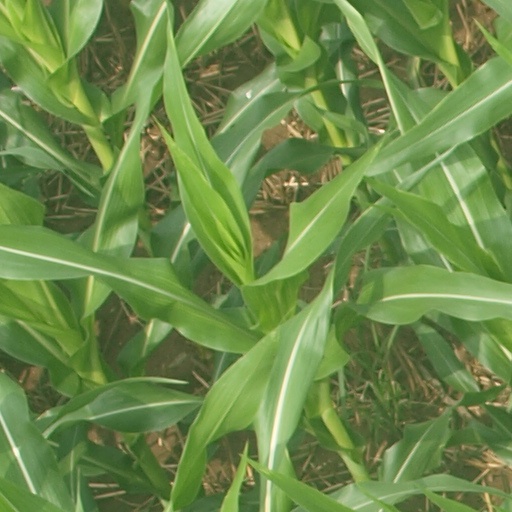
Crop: maize; corn